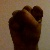
The image shows a hand gesture representing the letter 'S' in Indian Sign Language.